Rodger Corser

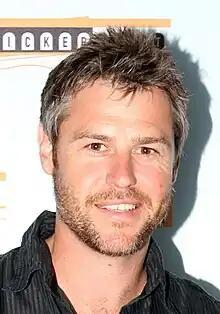

Corser graduated from Deakin University in 1996 with an Honours B.A. in Media Studies. He formed a band called Tender Prey when he was 16. They played their majority of gigs at the Shoppingtown Hotel, Doncaster, Victoria. He was also lead vocalist in a band called Stone the Crows. They played Rolling Stones and Black Crowes covers as well as many original songs. They released "Perfect Face" on a Nu-Music CD in the mid-1990s.